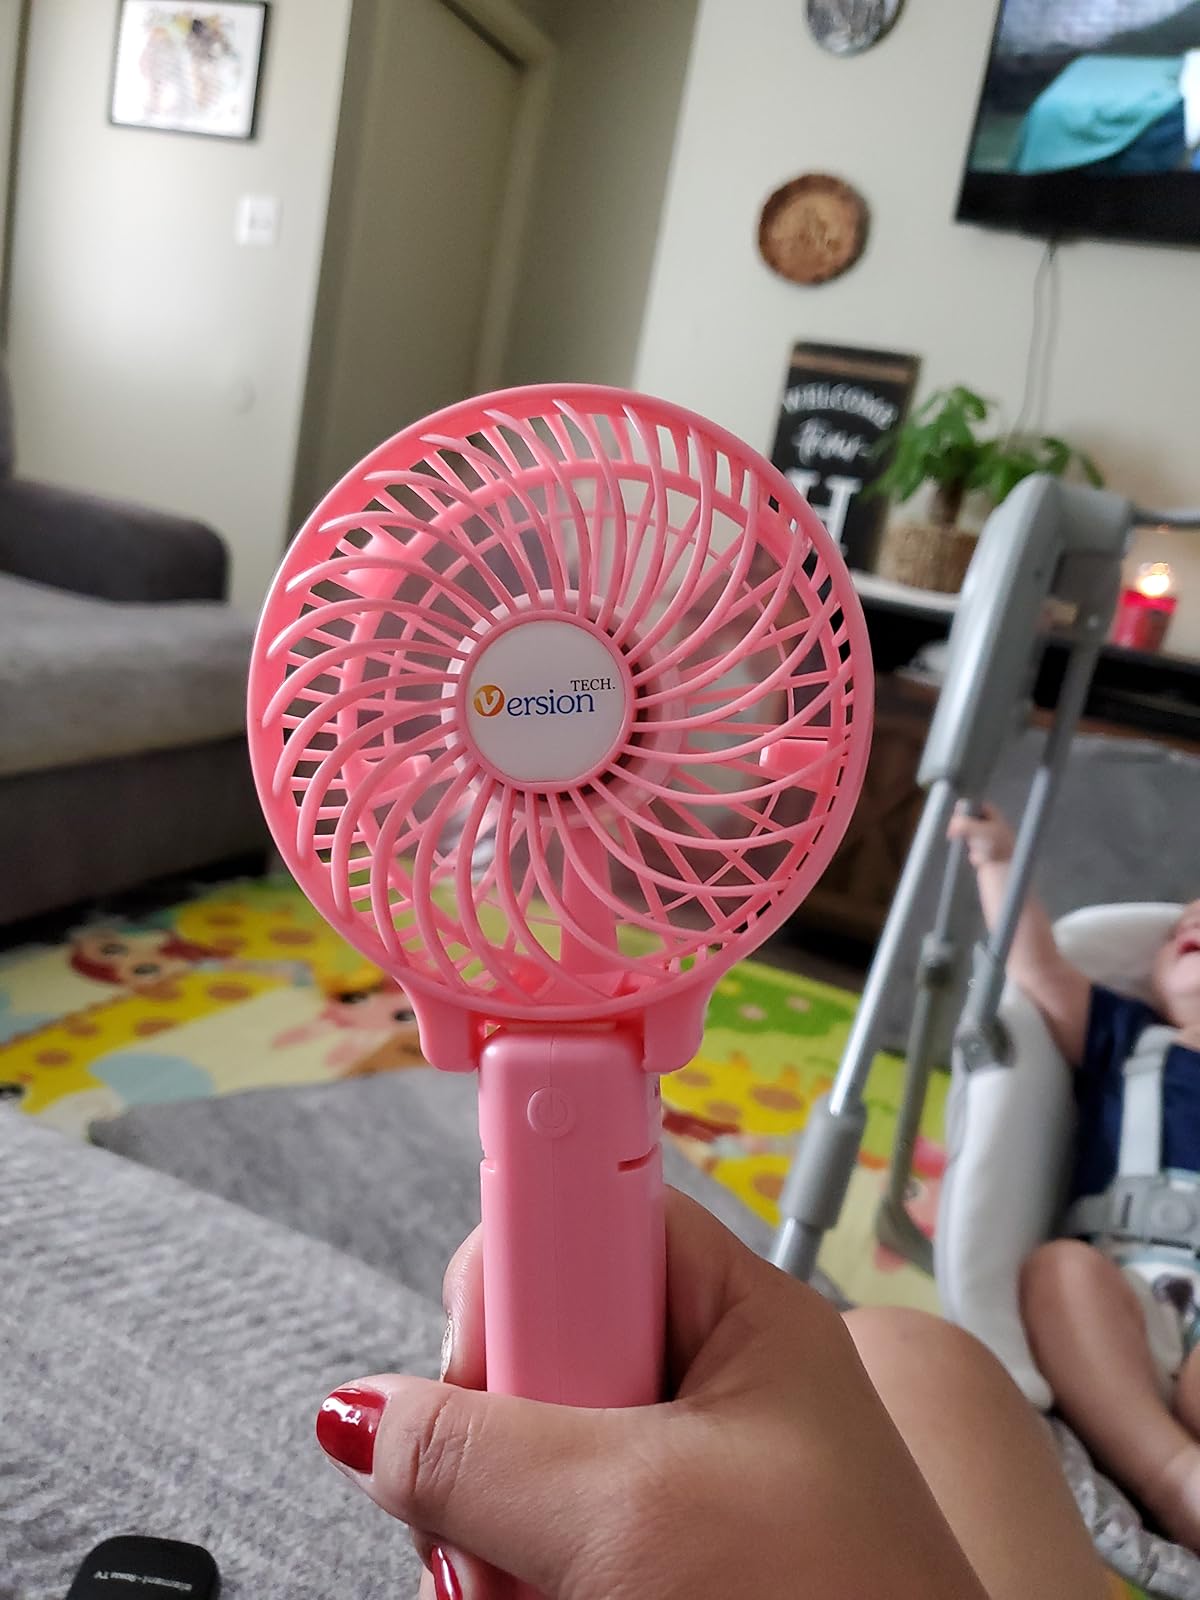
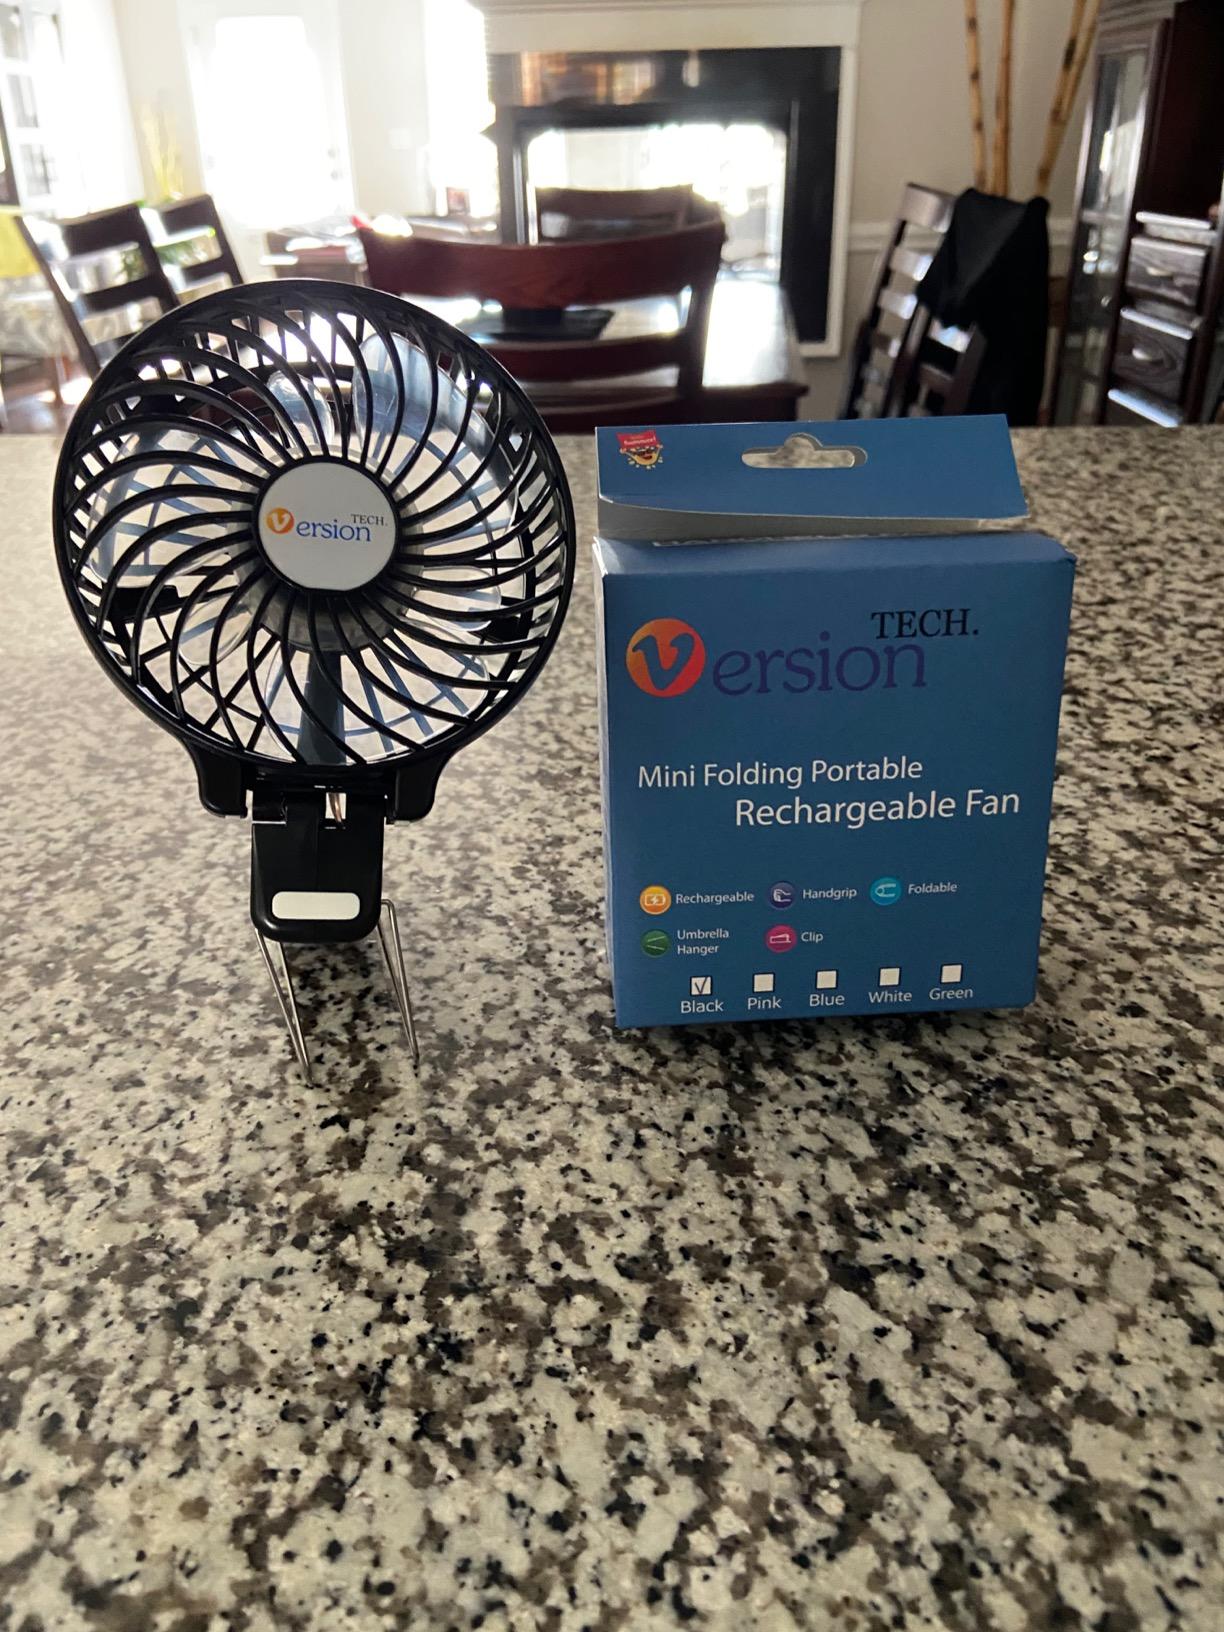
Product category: fan
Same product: no